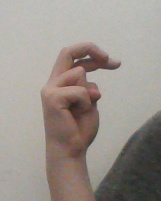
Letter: zay